Vilis Lācis

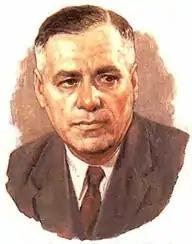

Vilis Lācis (born Jānis Vilhelms Lāce (Old orthography: Jahn Wilhelm Lahze) on 12 May 1904, died 6 February 1966) was a Latvian writer and communist politician.